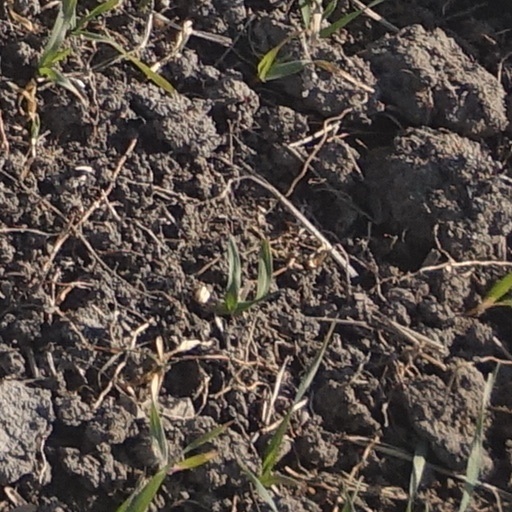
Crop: wheat